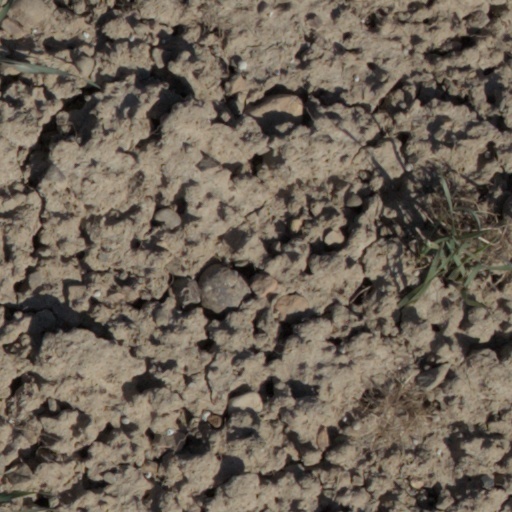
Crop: wheat